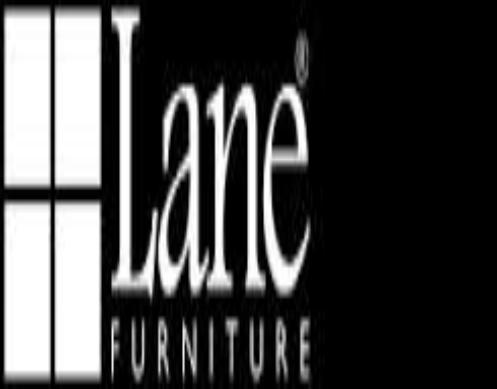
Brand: Lane Furniture
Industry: Necessities